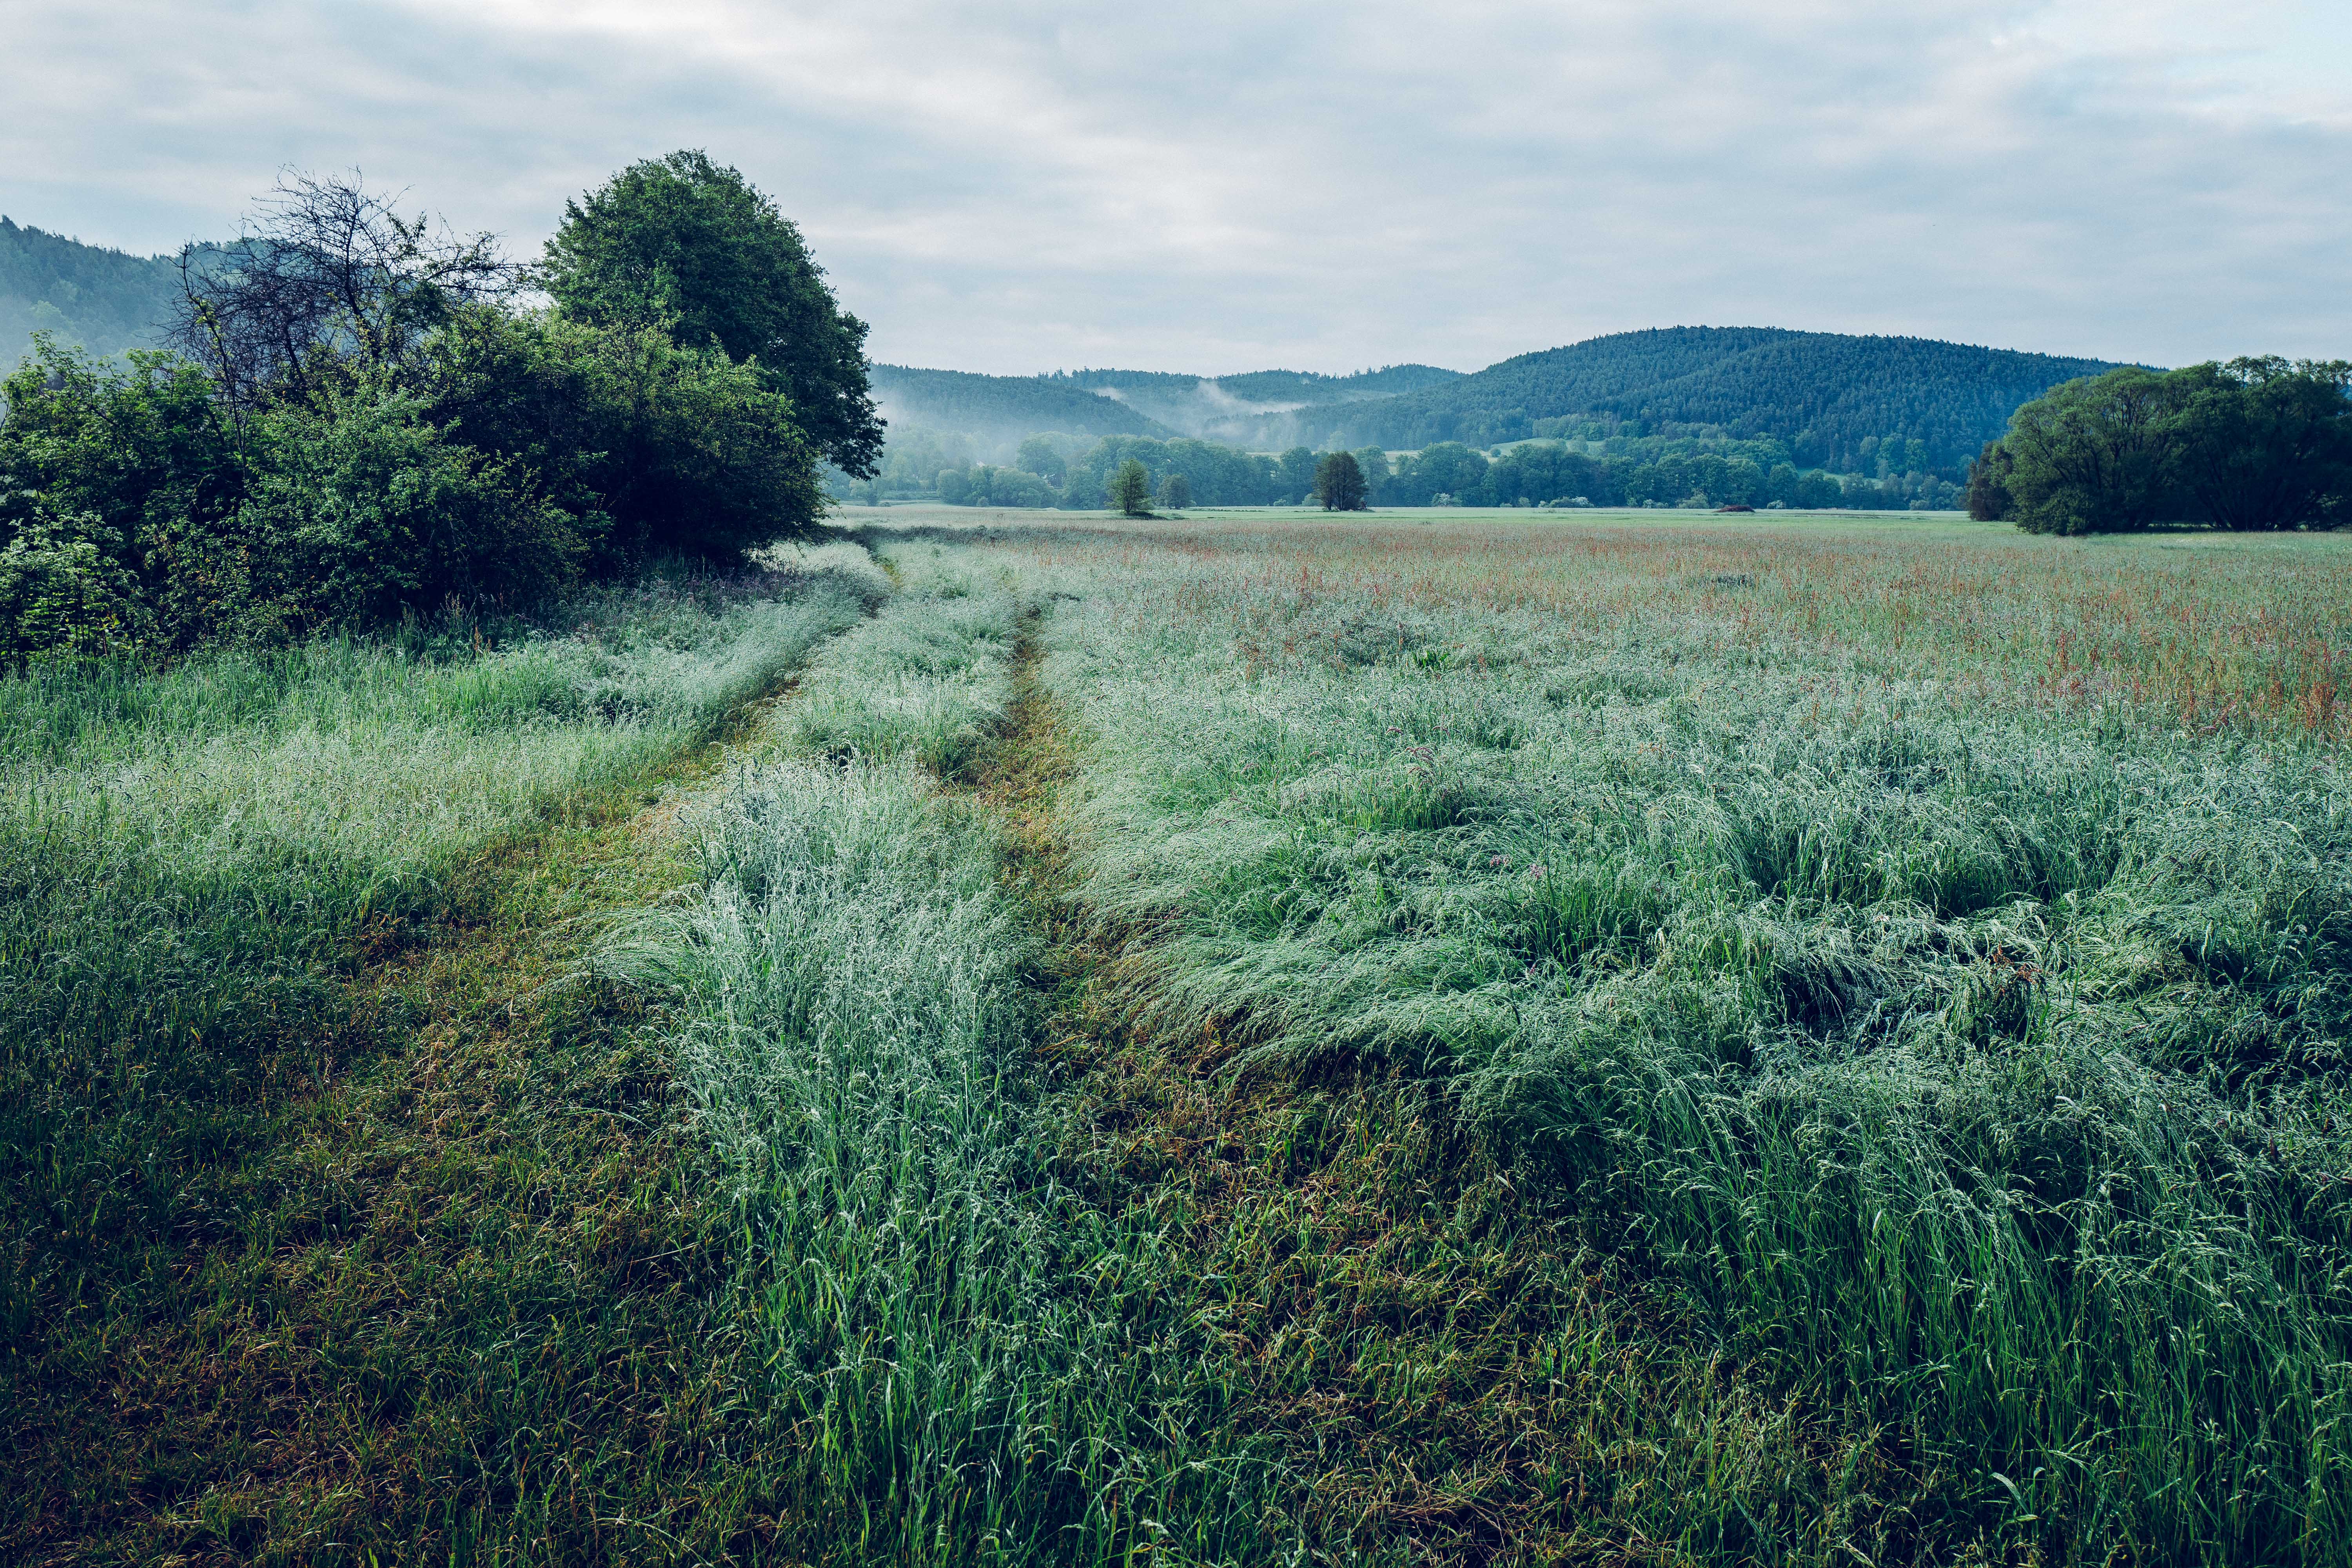
landscape, tree, forest, grass, marsh, mountain, plant, sky, field, farm, meadow, prairie, hill, flower, summer, green, relax, crop, pasture, soil, agriculture, relaxing, art, grassland, shrub, wetland, plantation, germany, deutschland, sommer, landschaft, kunst, beautiful, bayern, bavaria, habitat, gras, ecosystem, regenstauf, gr n, rural area, natural environment, grass family, woody plant